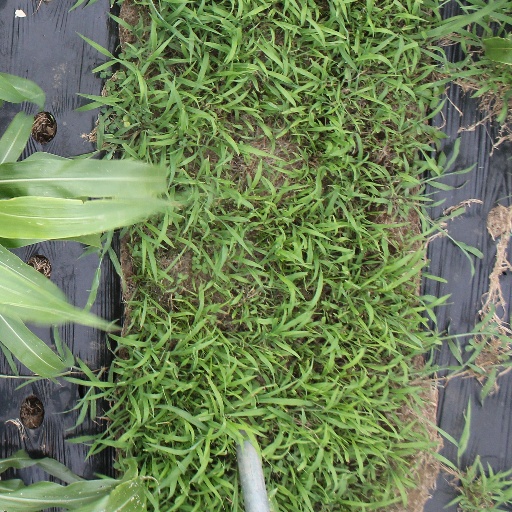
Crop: sorghum